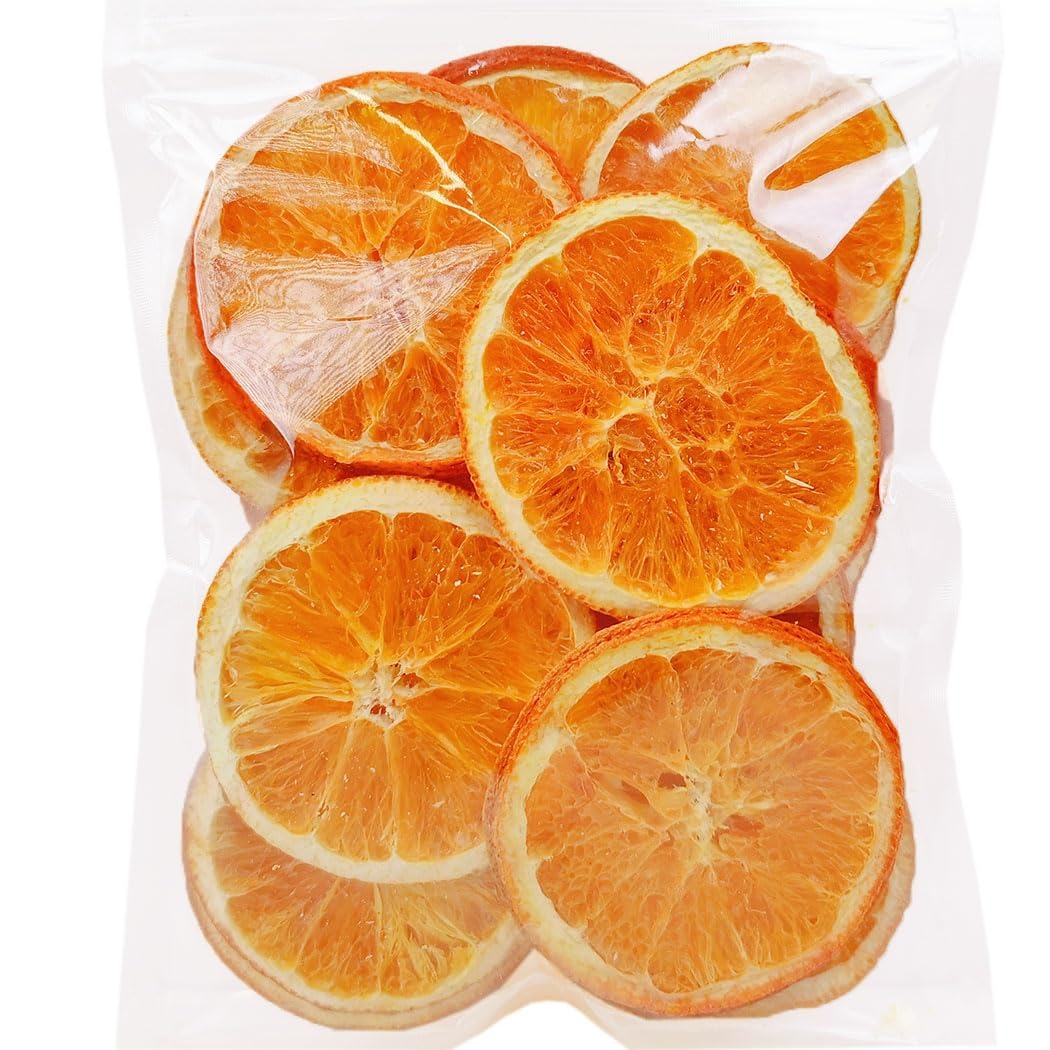
Item Name: Selected Dried Orange Slices 4 Oz/114g,Dehydrated Dried Oranges.100% Natural & No Additives,No Sugar Added.
Bullet Point 1: Oranges are planted on premium natural farms. The land is fertile and sunny, producing high-quality oranges
Bullet Point 2: Oranges are picked in late November. They are fully mature and have the highest nutritional value. They are rich in vitamin C and other nutrients
Bullet Point 3: Fresh orange slices are 100% dried in the sun without preservatives and additives
Bullet Point 4: Dried orange slice tea has a delicious sweet and sour taste and aroma, which can be used for making tea, baking and home aroma.
Product Description: nice
Value: 4.0
Unit: Ounce

Price: 9.95